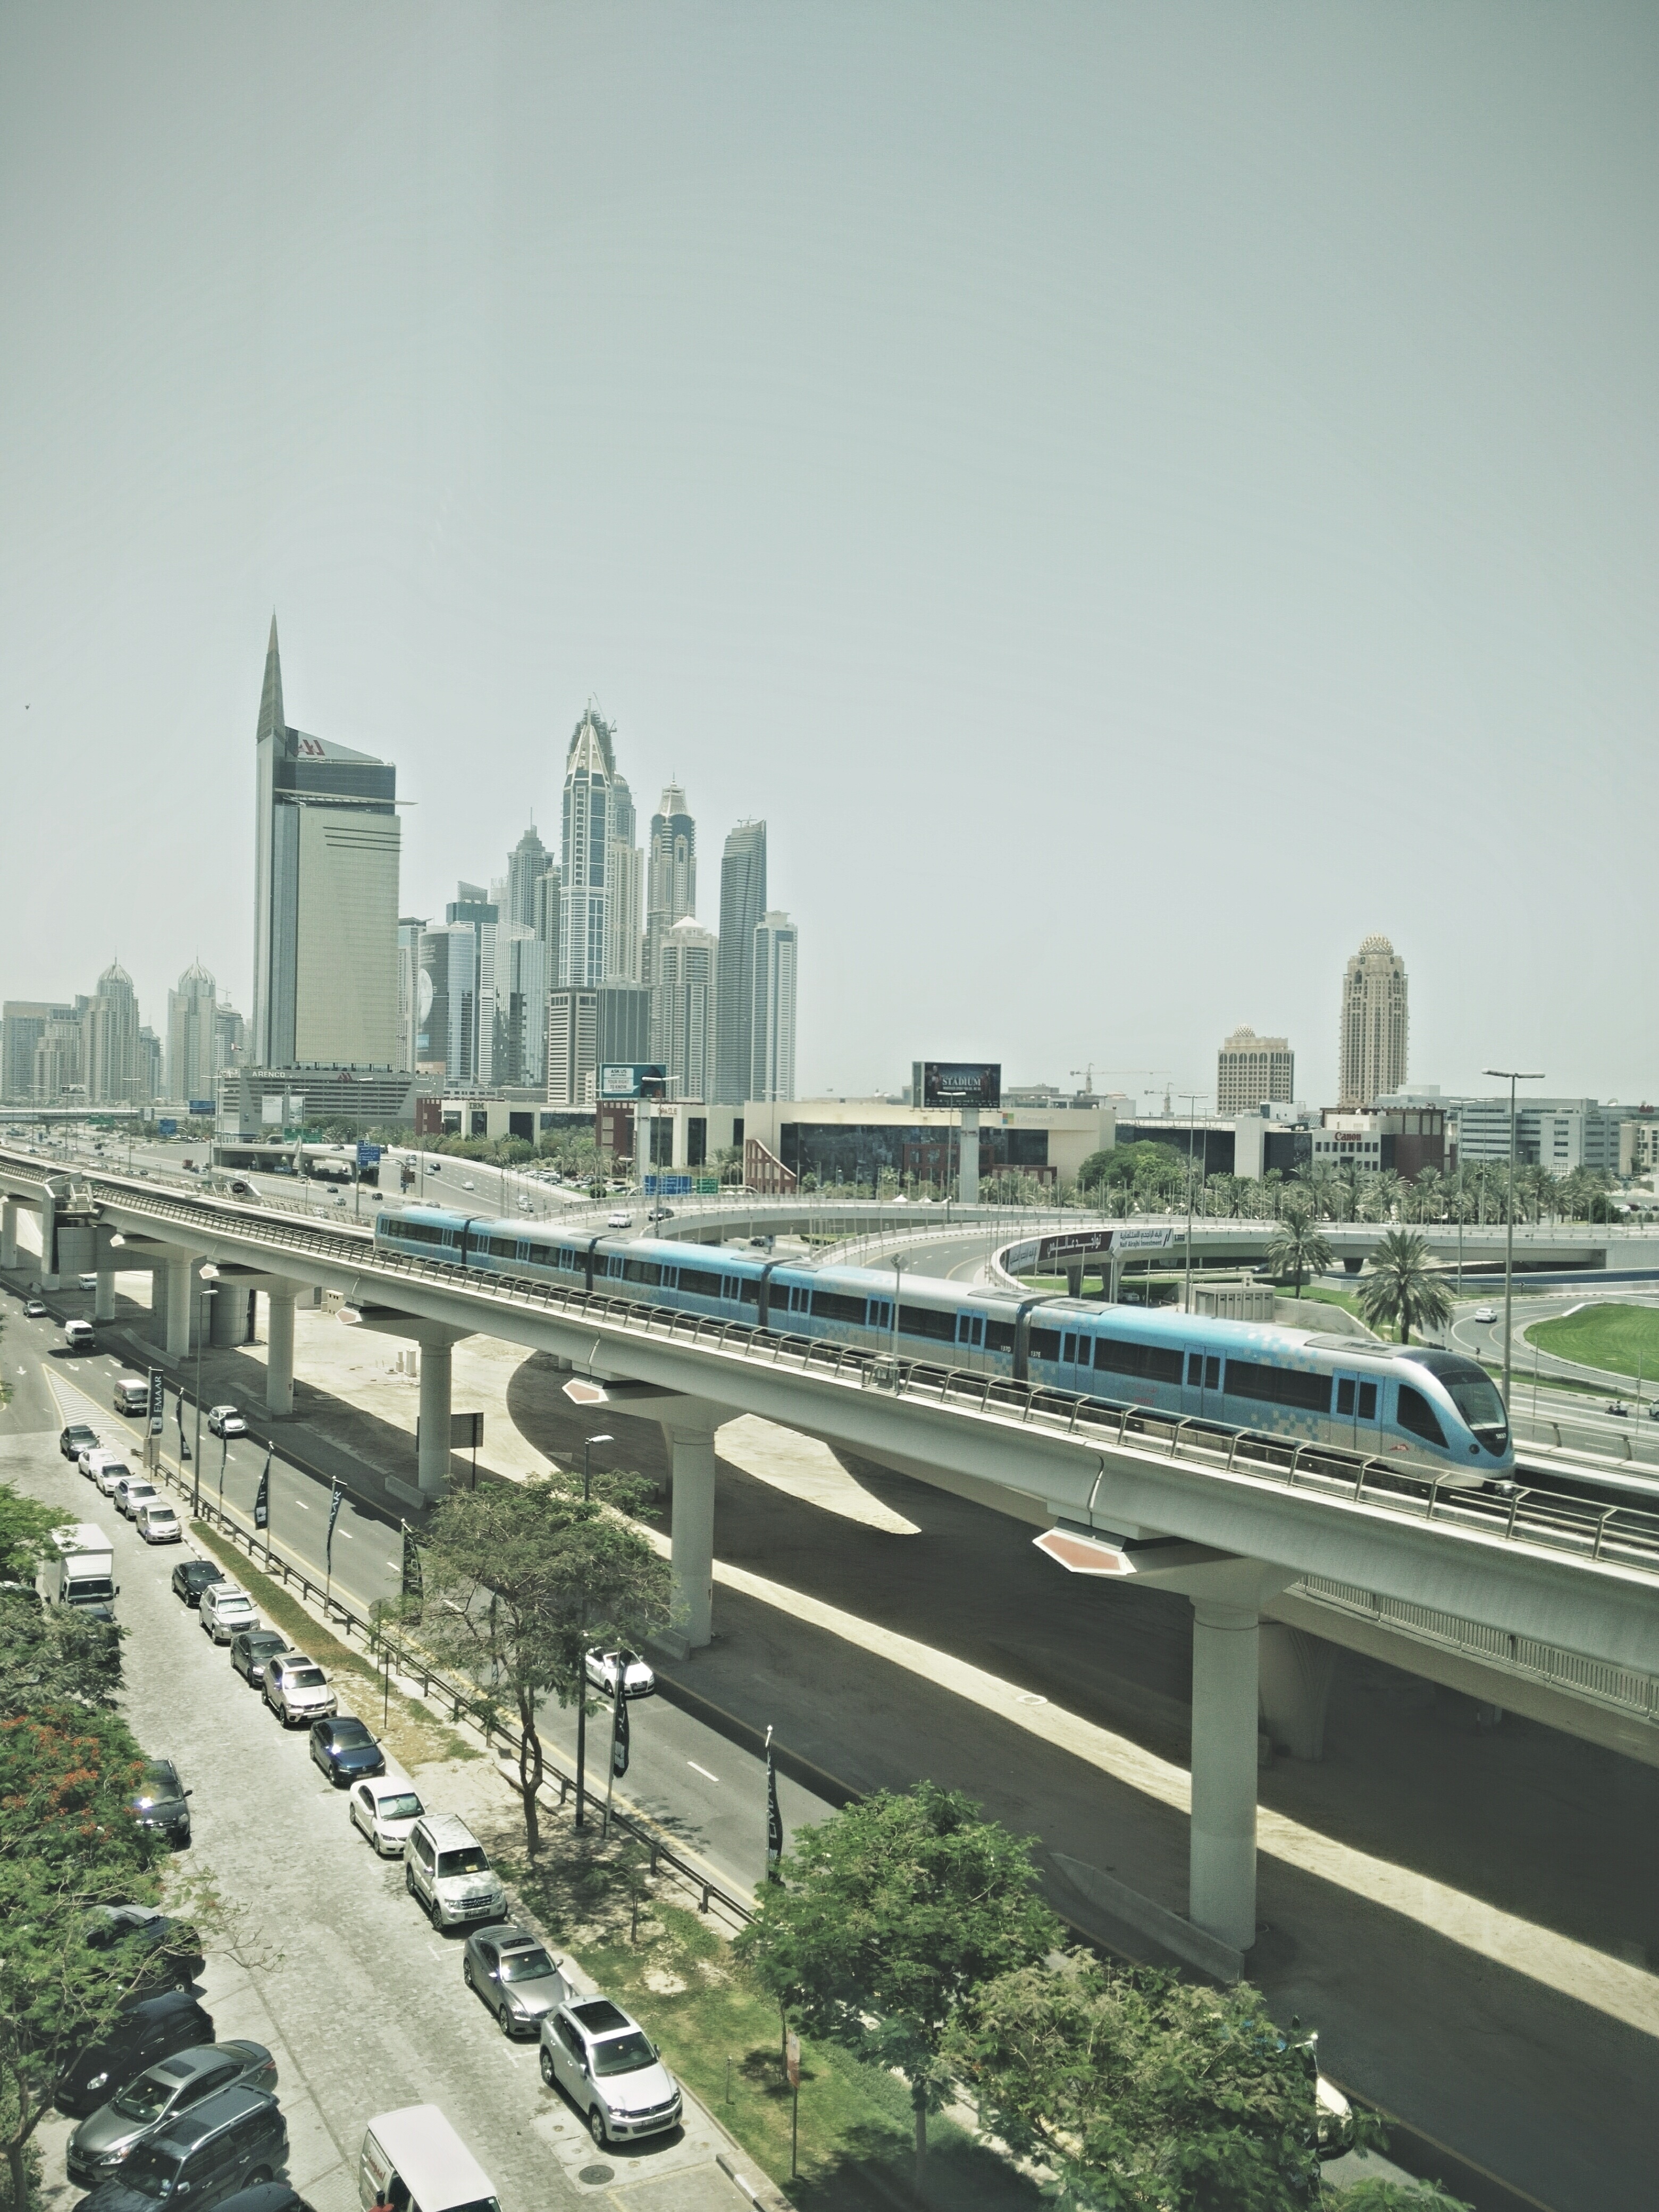
road, skyline, highway, building, city, skyscraper, urban, train, overpass, cityscape, downtown, transport, landmark, lane, tower block, public transport, metropolis, urban area, skyway, residential area, human settlement, metropolitan area, controlled access highway